American Woman (2019 film)

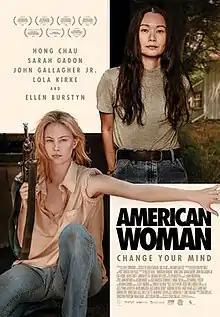
Official poster

American Woman is a 2019 drama film written and directed by Semi Chellas, in her feature directorial debut. It stars Hong Chau, Sarah Gadon, John Gallagher Jr., Lola Kirke, David Cubitt, Jordan Pettle, Richard Walters and Ellen Burstyn. Based on the 2003 novel of the same title by Susan Choi, the film is a fictional account of Wendy Yoshimura, the real-life woman who cared for heiress Patty Hearst after she was abducted.